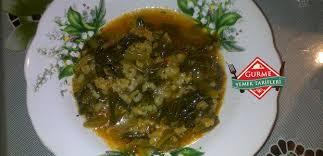
Yemek: ispanak